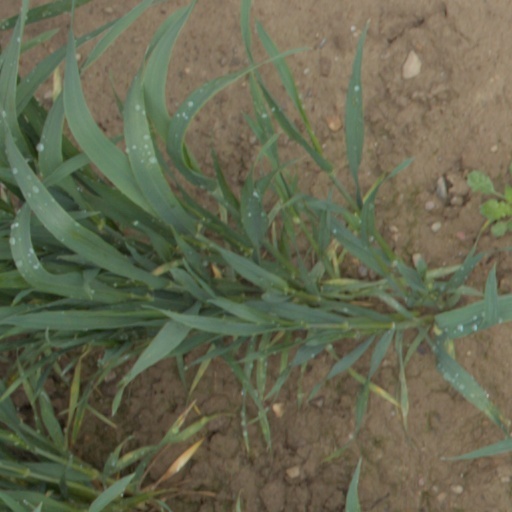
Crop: wheat